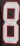
Number: 8